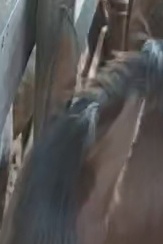
Face region: ears (position_of_ears)
Pain indicator: obviously_present